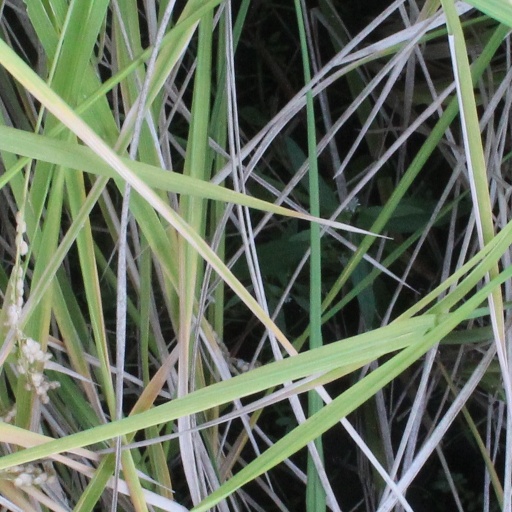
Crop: rice